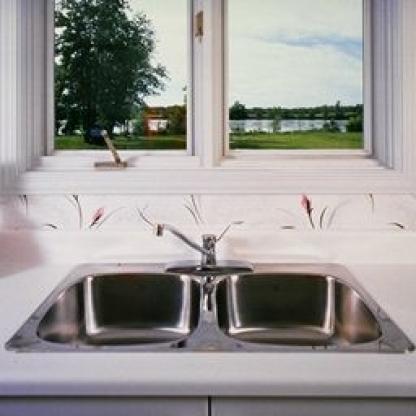
Scene: Indoor